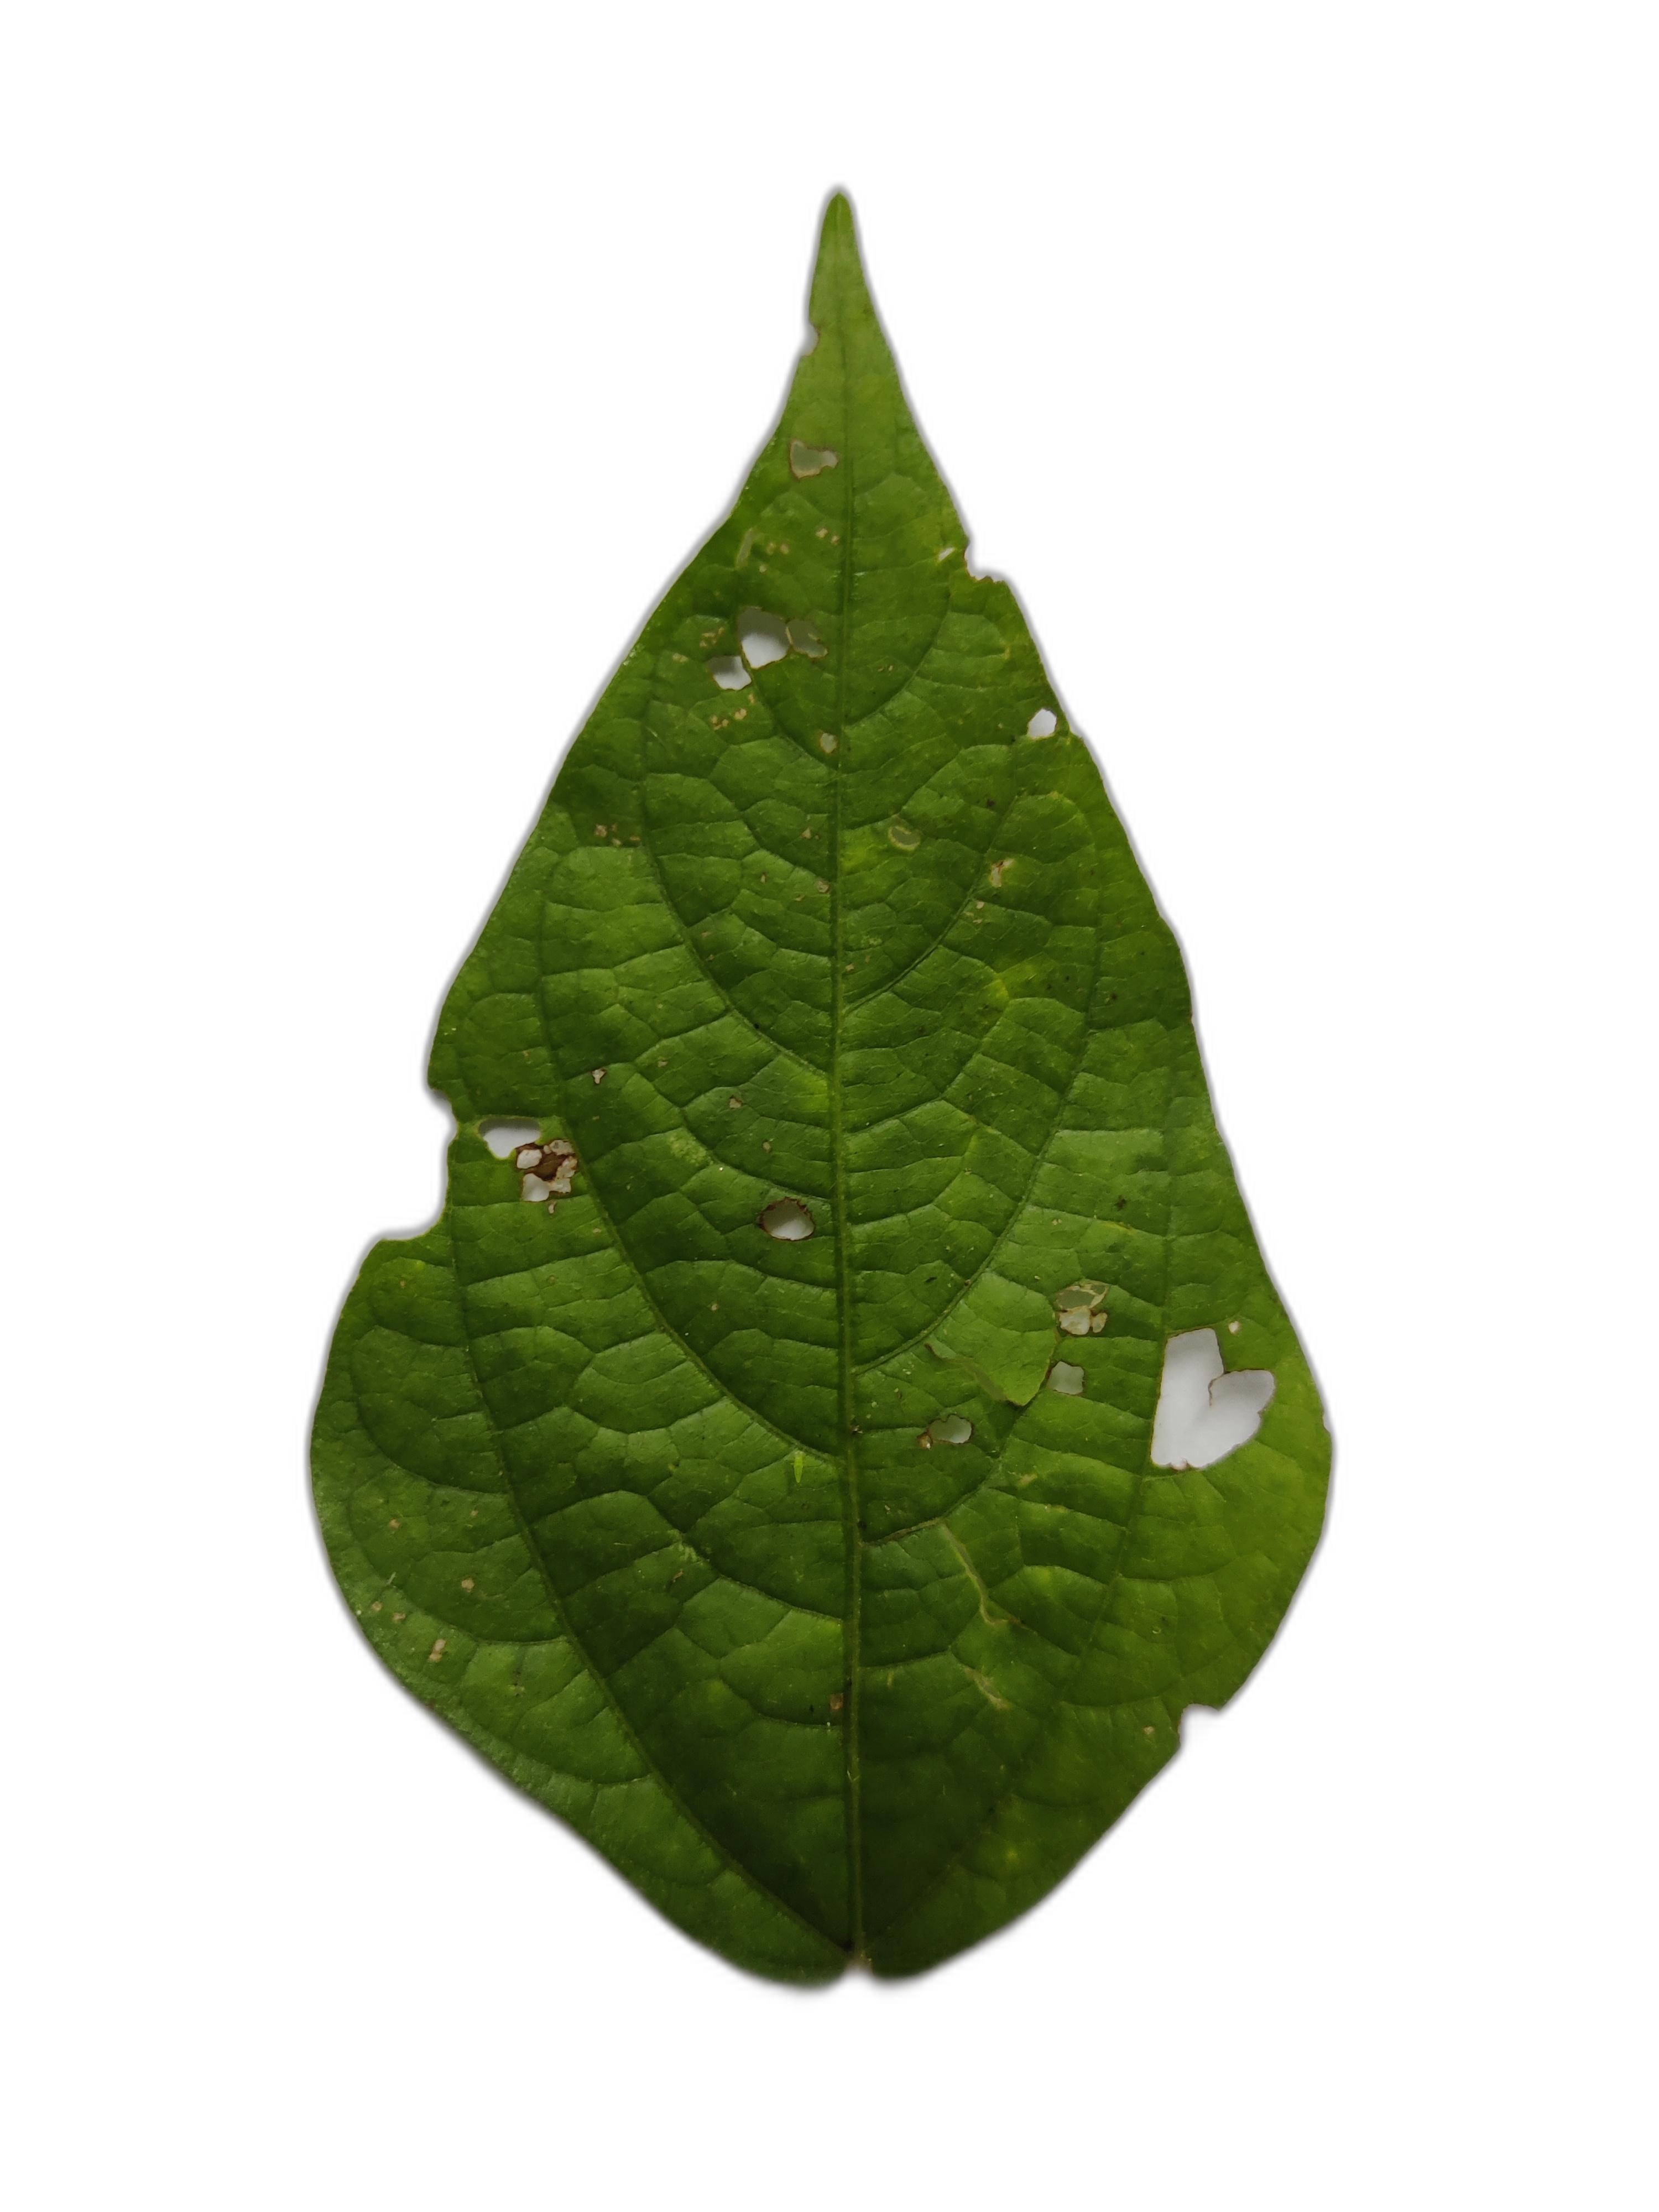
Label: Cercospora leaf spot